Langcliffe

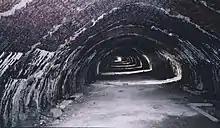
Hoffman Lime Kiln

The building of the Settle-Carlisle Railway made heavy industry possible in Langcliffe and in 1873 a Hoffman Continuous Kiln was built for the Craven Lime Company. The continuous-kiln had been patented by German inventor Friedrich Hoffman in 1858 and the kiln at Langcliffe had 22 chambers, in which limestone was burned continuously in a circuit that took around six weeks to complete. Lime burning became a key local industry: the operation was labour-intensive and provided significant local employment; however, the working conditions were unhealthy and could be dangerous.